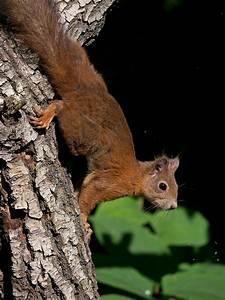
squirrel